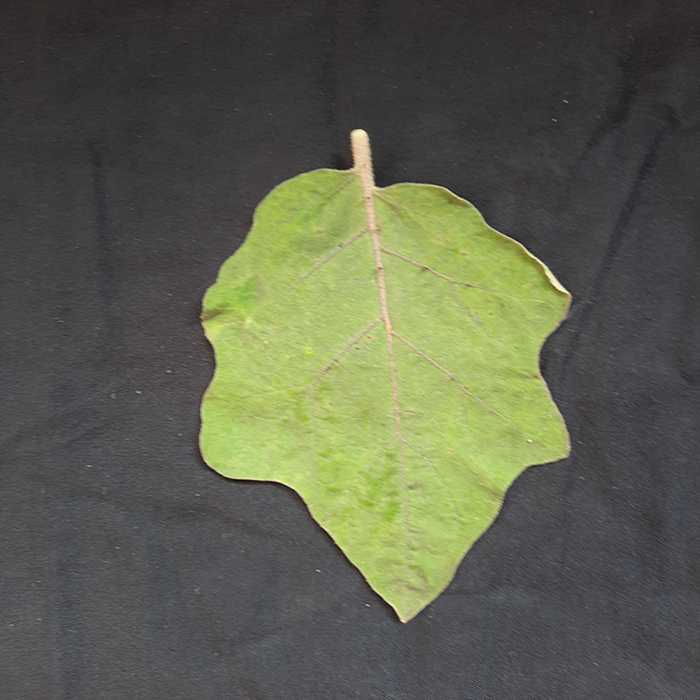
Plant: Eggplant
Label: Eggplant fresh leaf